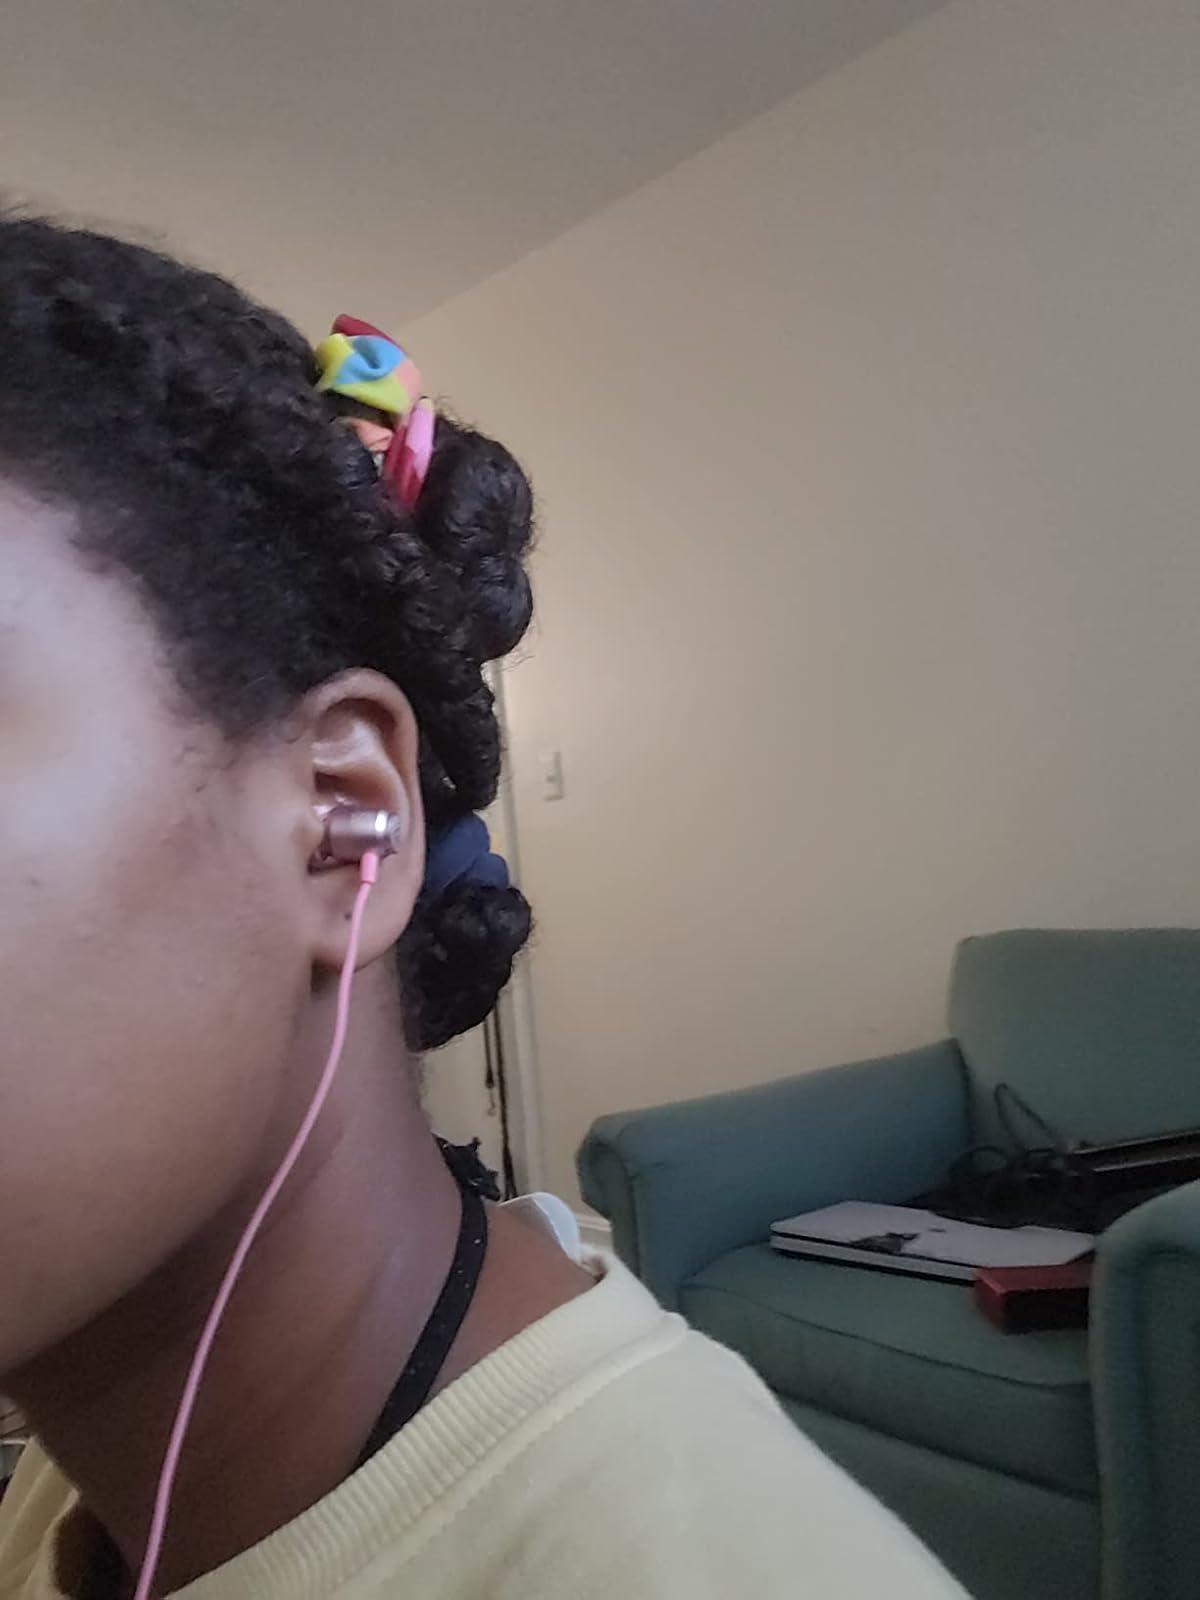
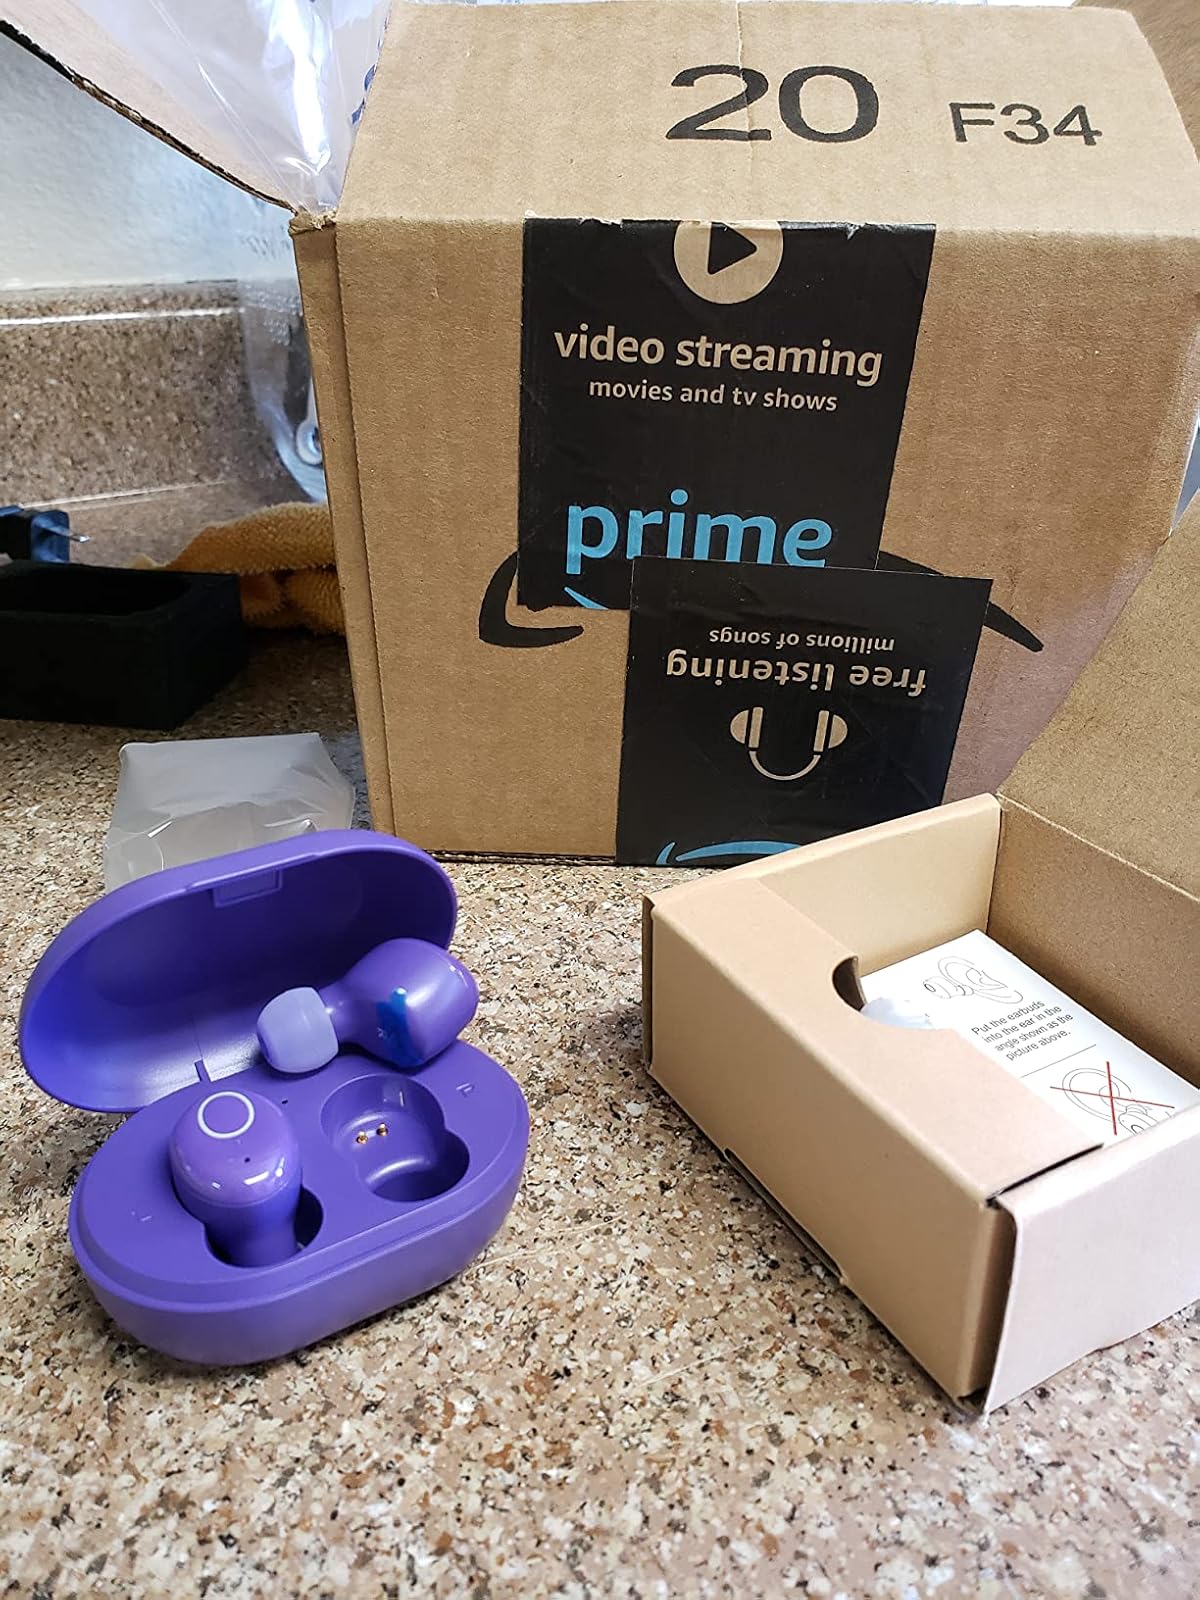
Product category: earbuds
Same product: no